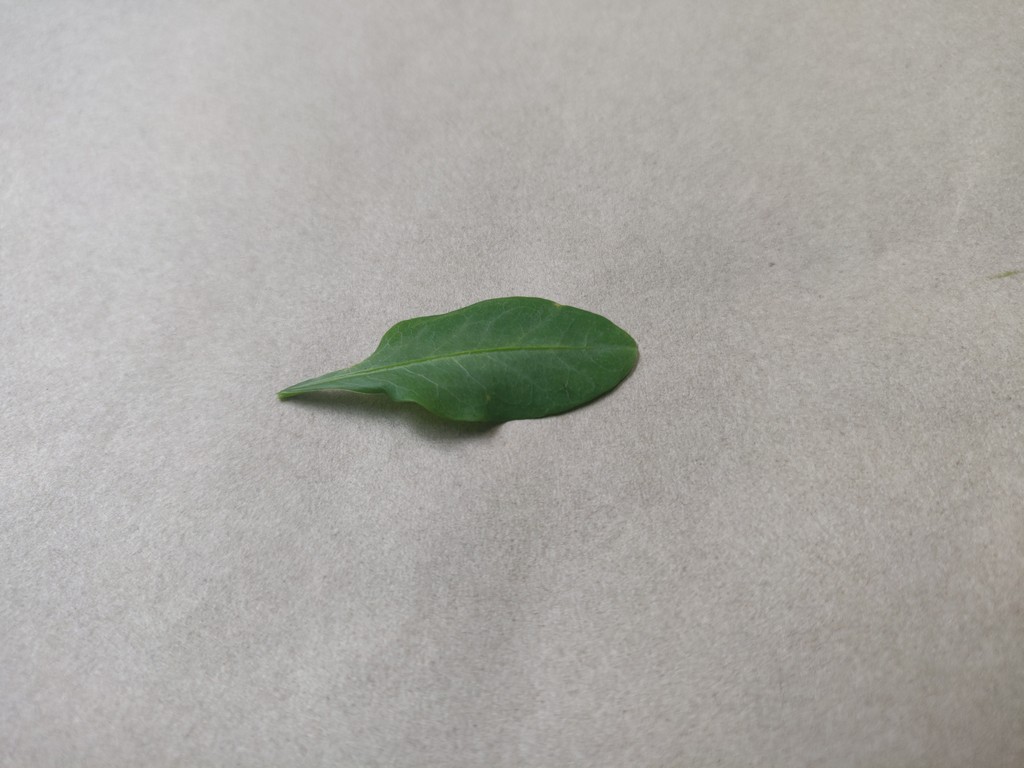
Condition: Healthy
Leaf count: single
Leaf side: front